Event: Nepal Earthquake
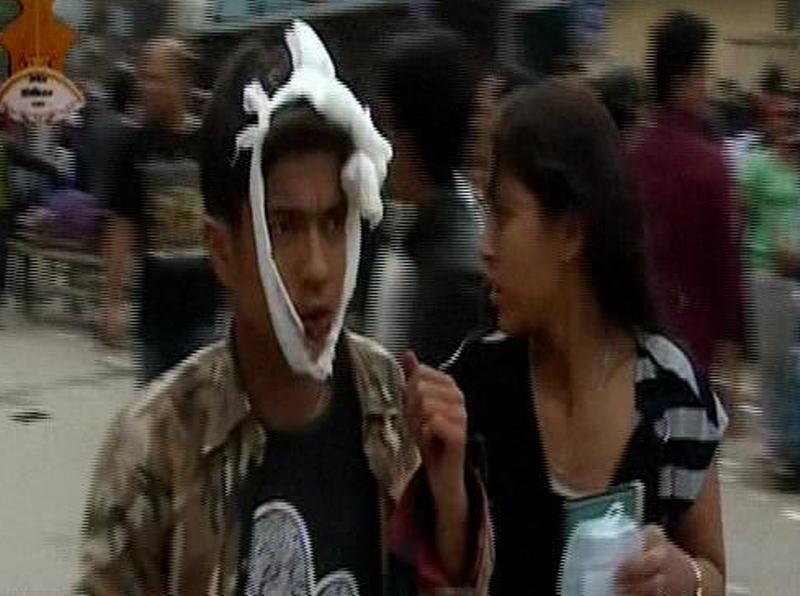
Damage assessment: no_damage